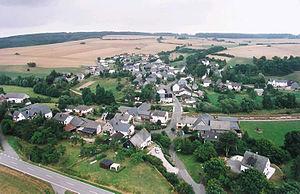
Neuerkirch est une municipalité du Verbandsgemeinde Simmern, dans l'arrondissement de Rhin-Hunsrück, en Rhénanie-Palatinat, dans l'ouest de l'Allemagne.